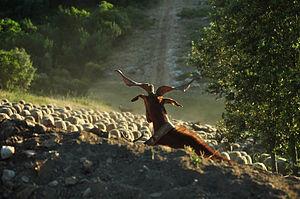
En fin d'après midi le troupeau constitué d'ovins et de caprins, rentre vers son parc pour y passer la nuit . Au centre, de dos, nous voyons un bouc de la race du ROVE .
Pélardon est une appellation d'origine désignant un très petit fromage au lait cru de chèvre de la région du Languedoc. Cette appellation francisée a une graphie maintenant formalisée mais la forme « paraldon » fut aussi usitée. Pline avait rapporté initialement la forme latine « pèraldou ». Le dialecte languedocien emploie, ou a employé, les formes « peraldou », « pelardou » ou encore « peraudou ».
La chèvre du Rove est une race caprine française originaire des Bouches-du-Rhône. Elle fait partie des races dites « à petit effectif ». L'effectif du troupeau est estimé à environ 14 000 femelles depuis 2014 en France. Sa robe est de couleur variée, généralement marron avec des taches blanches ou noires. Elle est particulièrement reconnaissable à ses cornes de section triangulaires et torsadées. Cette chèvre accompagnait la transhumance des moutons et fournissait son lait aux bergers et aux agneaux que leur mère ne pouvait nourrir, mais aussi sa viande, à une époque où elle était couramment consommée. Elle est aujourd'hui utilisée pour défricher ou entretenir les zones inaccessibles devant être nettoyées contre les incendies. Quelques éleveurs utilisent son lait pour la fabrication de fromages. Elle est répertoriée dans la liste des races pour l'élaboration des fromages AOC pélardon, picodon et Banon.
L’histoire de l'agriculture est l'histoire de la domestication des plantes, des animaux et du développement, par les êtres humains, des techniques nécessaires pour les cultiver ou les élever, puis de la modification des écosystèmes cultivés, transformés en agroécosystèmes. L'agriculture est apparue indépendamment dans différentes parties du monde lors de la Révolution néolithique, il y a parfois plus de dix mille ans. On peut supposer que cela a débuté par une agriculture de subsistance. Puis, peu à peu, s'est créée une agriculture de production et de négoce.